Phonograph record

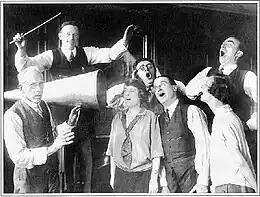
Conductor and cast members of the D'Oyly Carte Opera Company with acoustic recording horn at His Master's Voice, c. 1924

A phonograph record (also known as a gramophone record, especially in British English) or a vinyl record (for later varieties only) is an analog sound storage medium in the form of a flat disc with an inscribed, modulated spiral groove. The groove usually starts near the outside edge and ends near the center of the disc. The stored sound information is made audible by playing the record on a phonograph (or "gramophone", "turntable", or "record player").